Tobu 8000 series

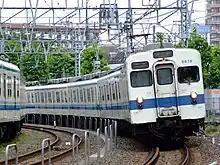
Unrefurbished 8000 series with original front end but with LED destination indicators, June 2006

Life-extension refurbishment began in 1986, and sets treated from 1987 received redesigned cab ends based on the 6050 series design. Sets refurbished from 1997 onward received HID headlights and LED external destination indicators, replacing the original roller blind type.